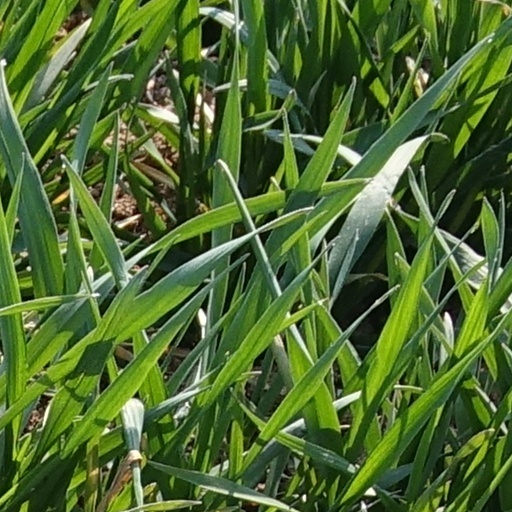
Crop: wheat